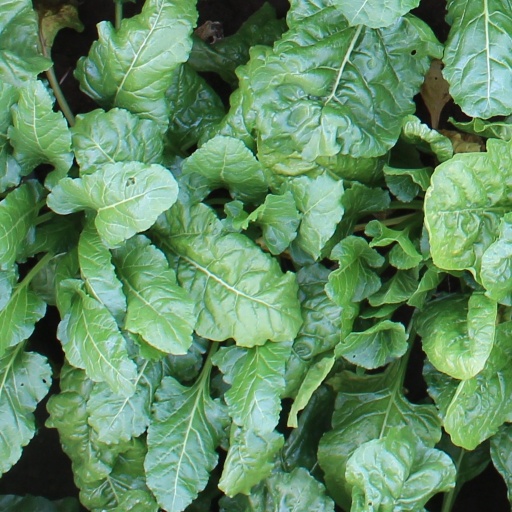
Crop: sugar beet